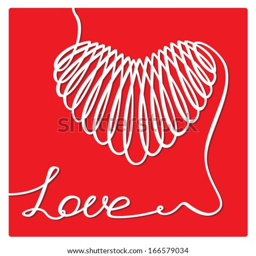
heart and word love from line on a red background , postcard